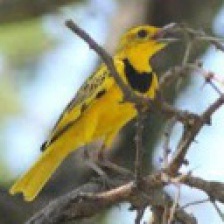
Species: GOLDEN PIPIT
Scientific name: TMETOTHYLACUS TENELLUS